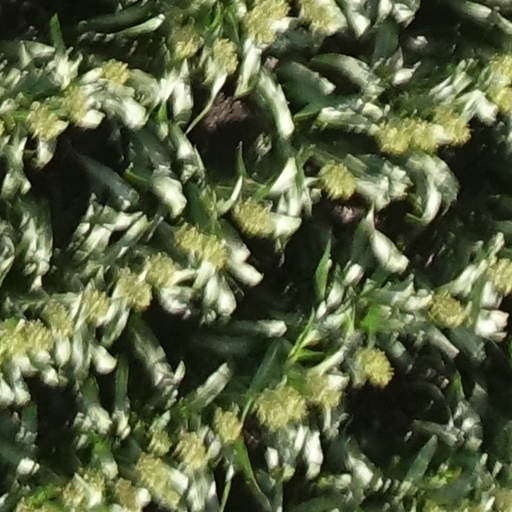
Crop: sorghum